Antbird

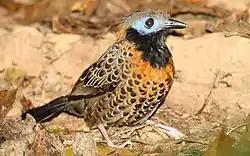
The ocellated antbird has an unusual social system of shared breeding territories. One dominant pair may share a territory with up to six other birds.

Swarms of army ants are an important resource used by some species of antbird, and the one from which the family's common name is derived. Many species of tropical ant form large raiding swarms, but the swarms are often nocturnal or raid underground. While birds visit these swarms when they occur, the species most commonly attended by birds is the Neotropical species "Eciton burchellii", which is both diurnal and surface-raiding. It was once thought that attending birds were actually eating the ants, but numerous studies in various parts of "Eciton burchellii's" range has shown that the ants act as beaters, flushing insects, other arthropods and small vertebrates into the waiting flocks of "ant followers". The improvement in foraging efficiency can be dramatic; a study of spotted antbirds found that they made attempts at prey every 111.8 seconds away from ants, but at swarms they made attempts every 32.3 seconds. While many species of antbirds (and other families) may opportunistically feed at army ant swarms, 18 species of antbird are obligate ant-followers, obtaining most of their diet from swarms. With only three exceptions, these species never regularly forage away from ant swarms. A further four species regularly attend swarms but are as often seen away from them. Obligate ant-followers visit the nesting bivouacs of army ants in the morning to check for raiding activities; other species do not. These species tend to arrive at swarms first, and their calls are used by other species to locate swarming ants.